Das Kapital

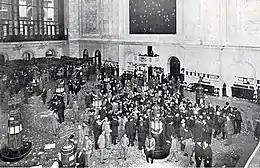
The floor of the New York Stock Exchange in 1908. The circulation M-C-M' (buying in order to sell dearer) is the general formula for capital, a process central to financial markets.

The starting point of with the commodity appears somewhat arbitrary to many readers. Marx had struggled for decades with where to begin his critique. His "method of descent"—proceeding from immediate reality to deeper, fundamental concepts—led him to the commodity as the elementary form of wealth in capitalist societies. From this starting point, Marx unfolds his analysis, examining the dual character of the commodity (use-value and exchange-value), which leads to the concept of value, and then to money as the necessary form of appearance of value. This progression through dualities and their (often contradictory) unities is characteristic of his dialectical presentation.